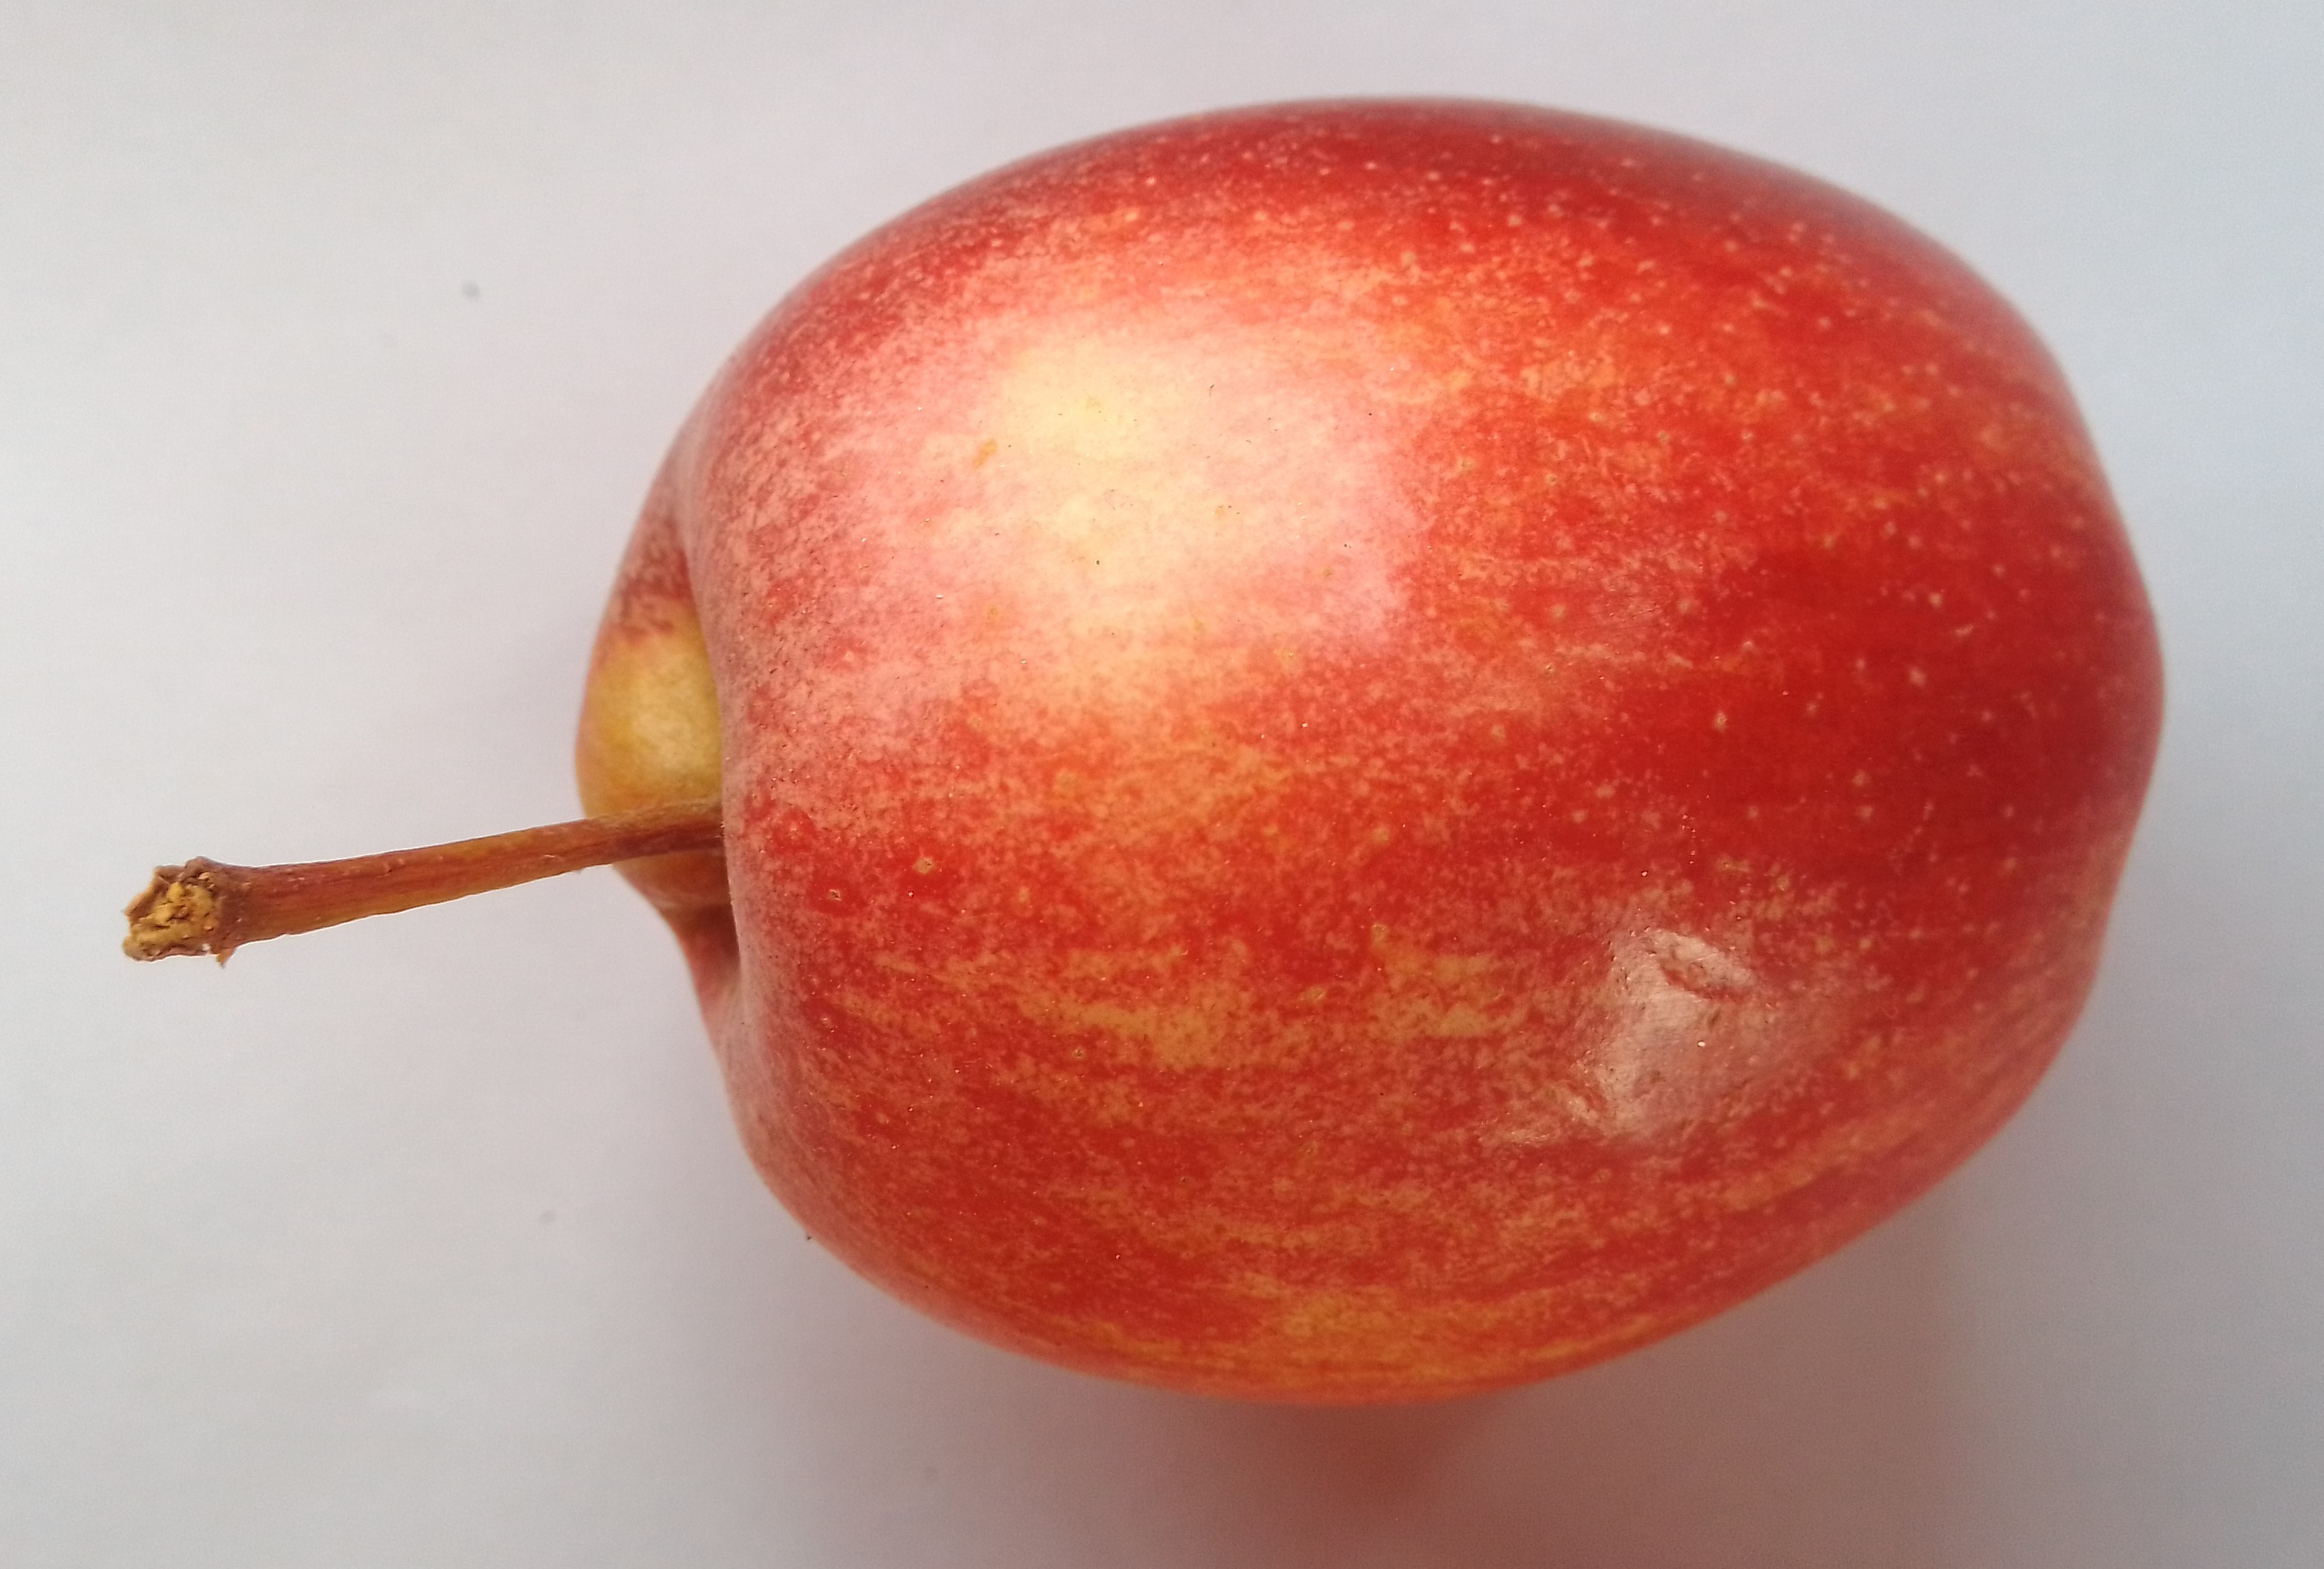
Fruit: apple
Condition: fresh